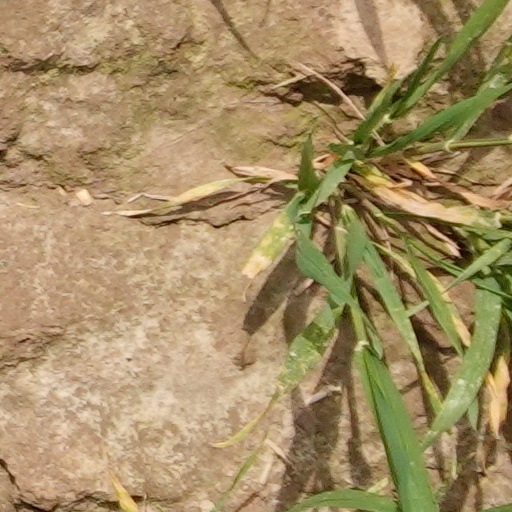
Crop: wheat